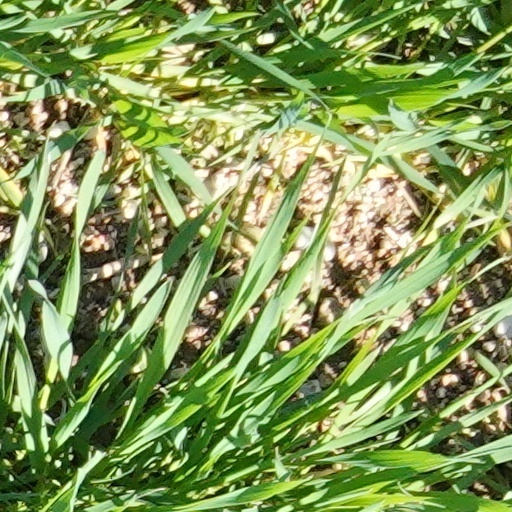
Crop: wheat